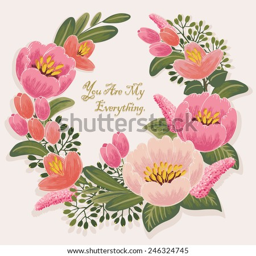
vector illustration of a beautiful floral wreath .